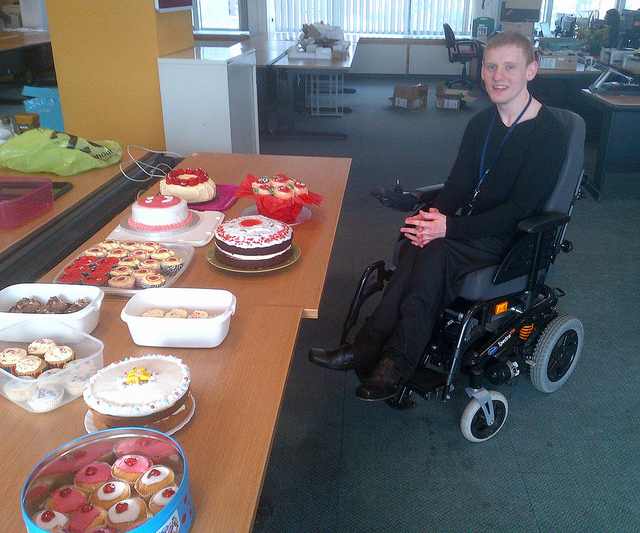
user: Given an image and a question. Answer the question in a short answer. Question: How fast can the machine the man is in travel? Short Answer:
assistant: 5 mph